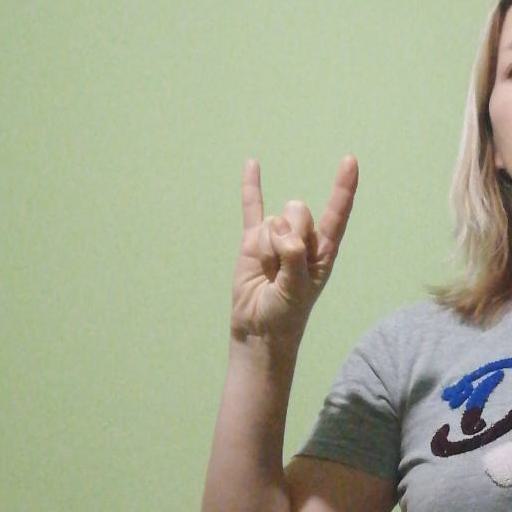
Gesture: rock